Ten'yaba Station

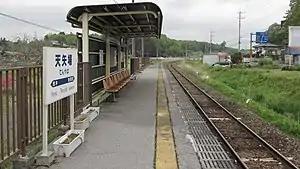
Ten'yaba Station (May 2014)

is a railway station in Motegi, Tochigi Prefecture, Japan, operated by the Mooka Railway.